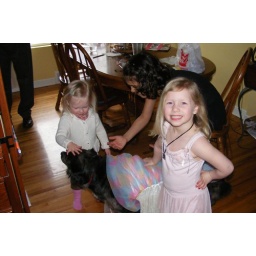
dog in a dress